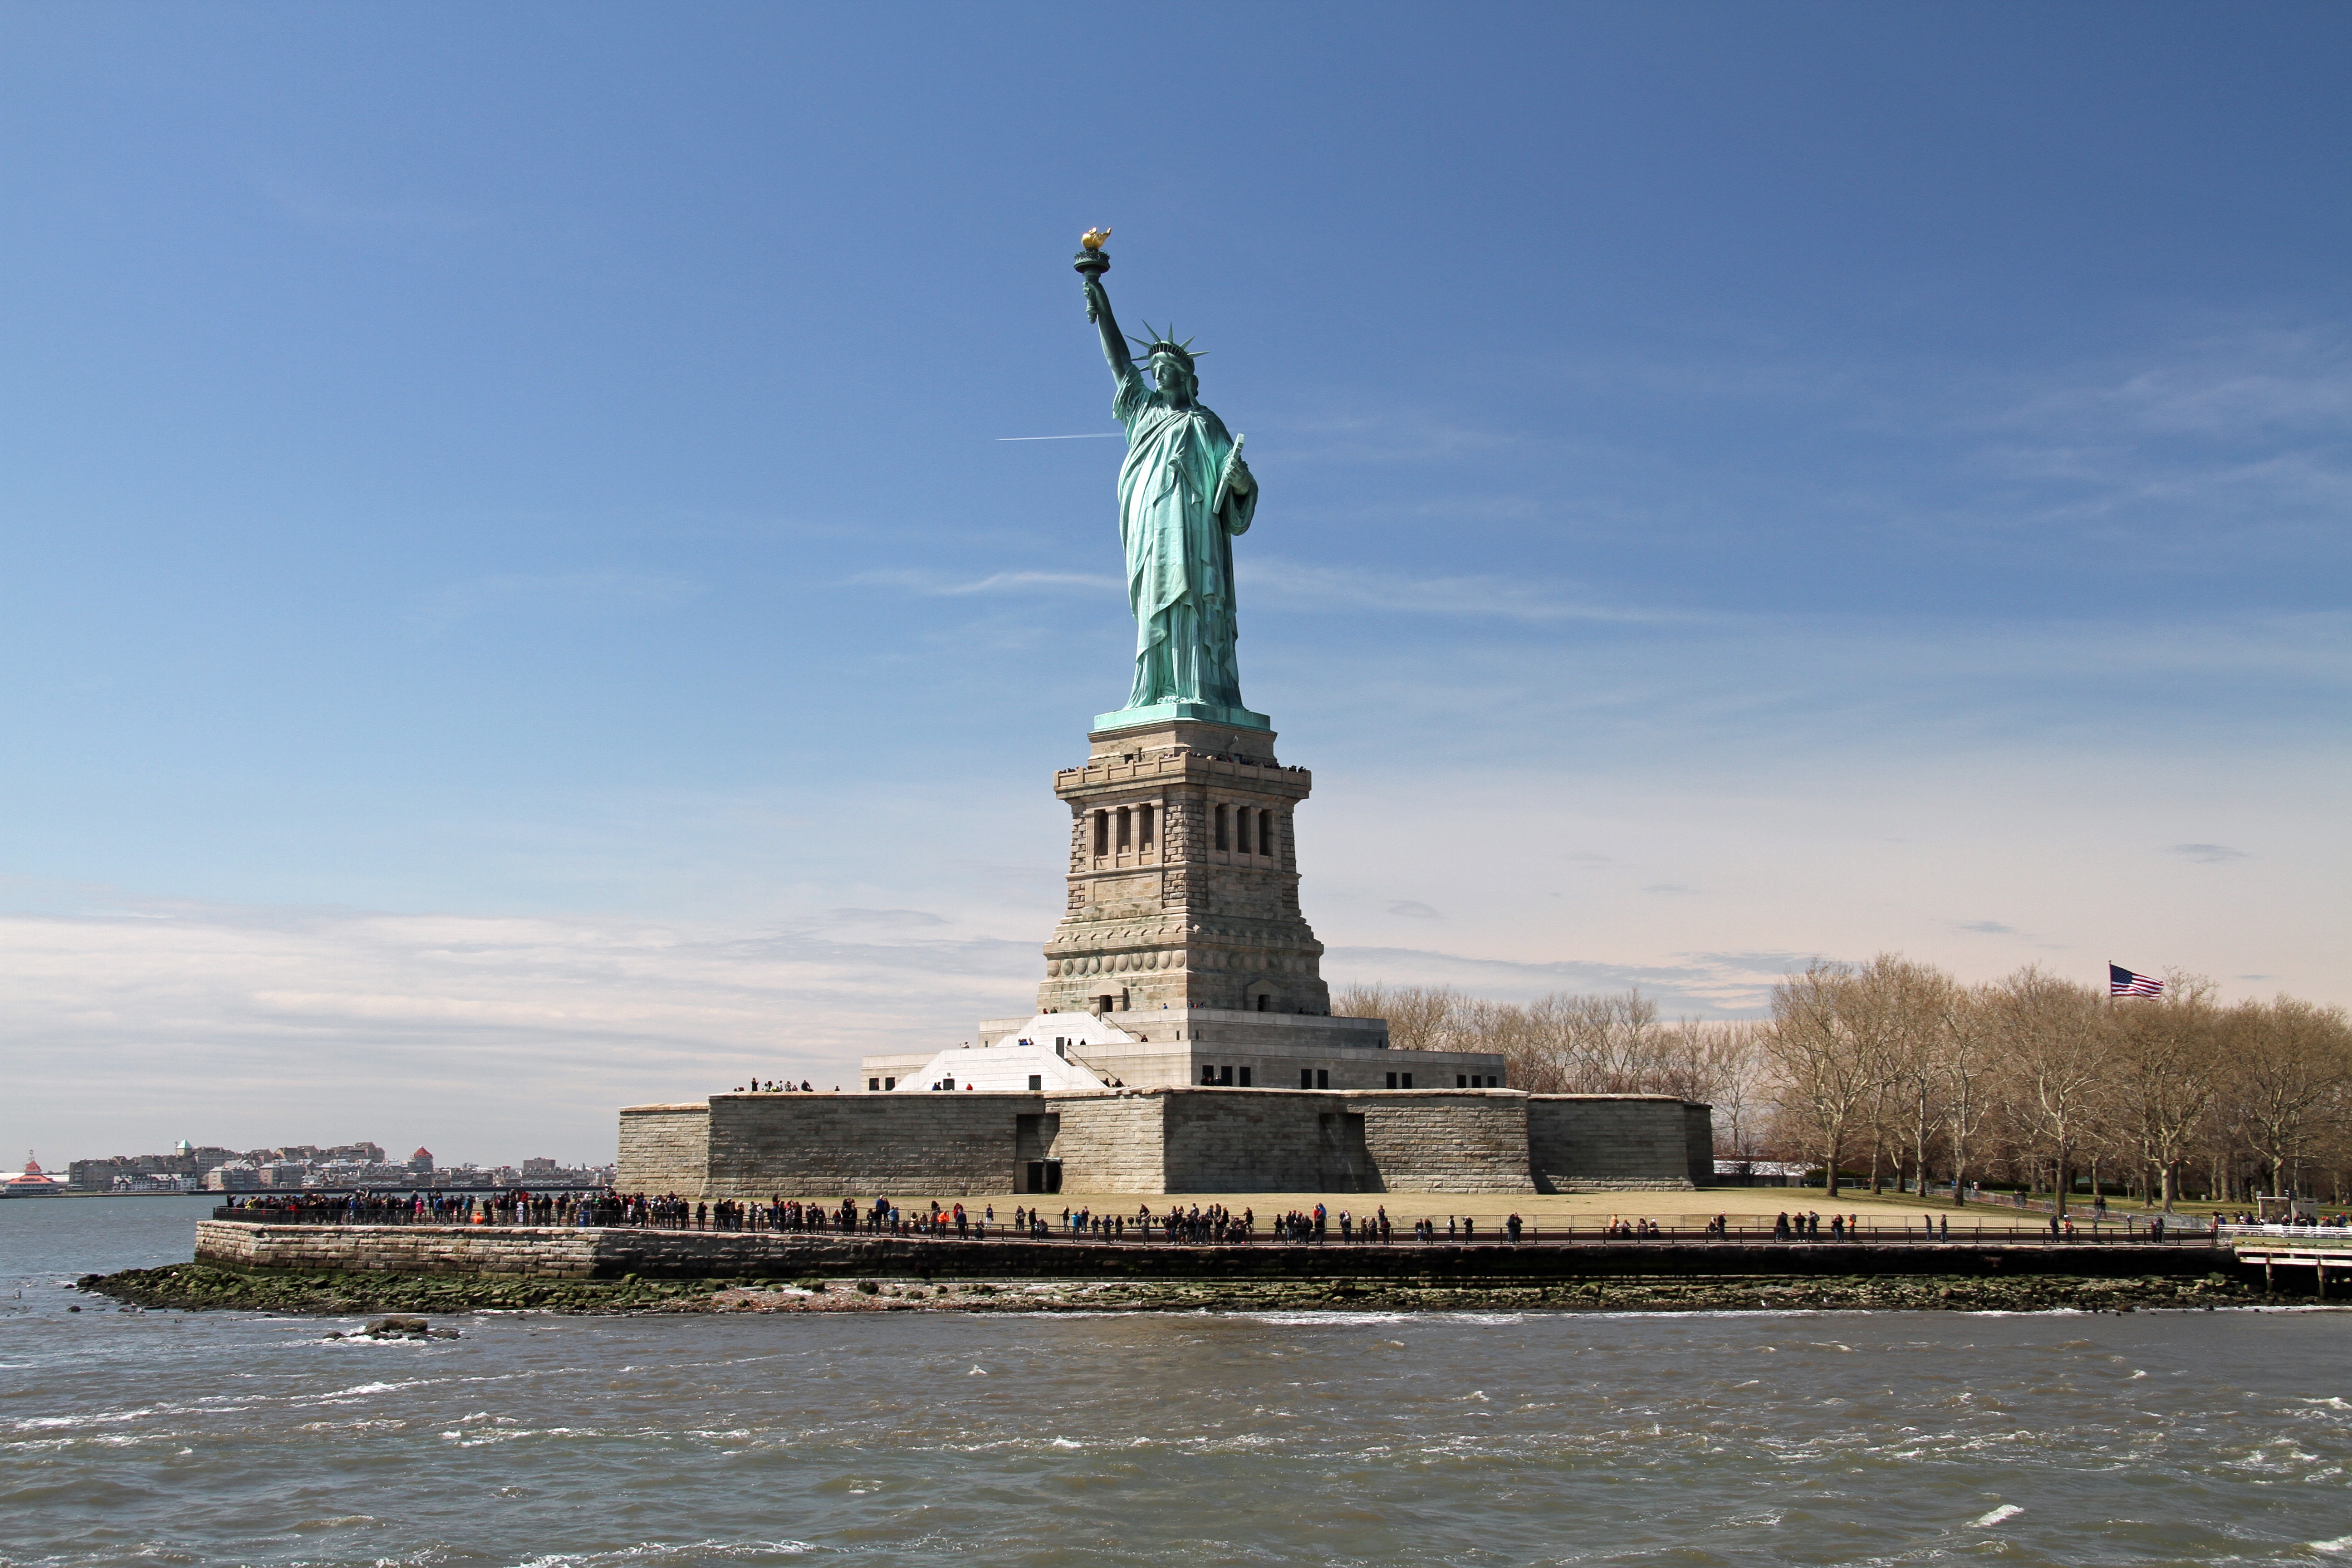
sea, urban, new york, manhattan, new york city, monument, statue, statue of liberty, tower, landmark, tourism, memorial, new york skyline